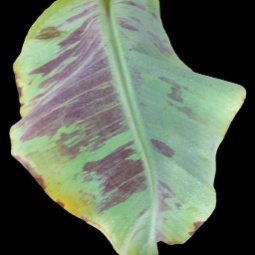
Label: Healthy